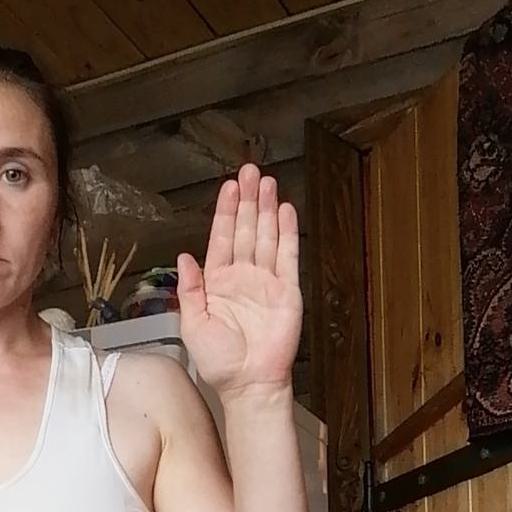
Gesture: stop